Gaia (spacecraft)

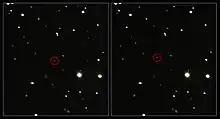
VST snaps "Gaia" en route to a billion stars

The testing and calibration phase, which started while "Gaia" was en route to SEL2 point, continued until the end of July 2014, three months behind schedule due to unforeseen issues with stray light entering the detector. After the six-month commissioning period, the satellite started its nominal five-year period of scientific operations on 25 July 2014 using a special scanning mode that intensively scanned the region near the ecliptic poles; on 21 August 2014 "Gaia" began using its normal scanning mode which provides more uniform coverage.